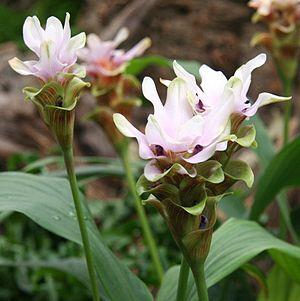
La zédoaire est une plante herbacée rhizomateuse vivace du genre Curcuma de la famille des Zingibéracées originaire de l'Inde et de l'Indonésie.